William Booth Memorial Home fire

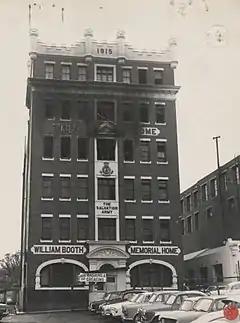
The aftermath of the fire.

The William Booth Memorial Home fire occurred on 13 August 1966 at the William Booth Memorial Home for destitute and alcoholic men in Melbourne, Australia. With 30 dead, it remains the nation's deadliest building fire.